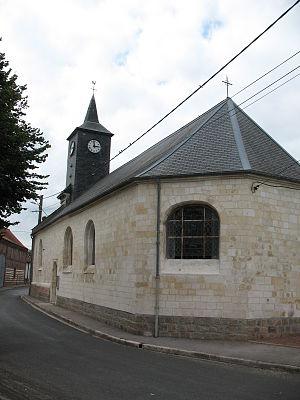
Eglise de Franvillers.
Franvillers est une commune française située dans le département de la Somme en région Hauts-de-France.